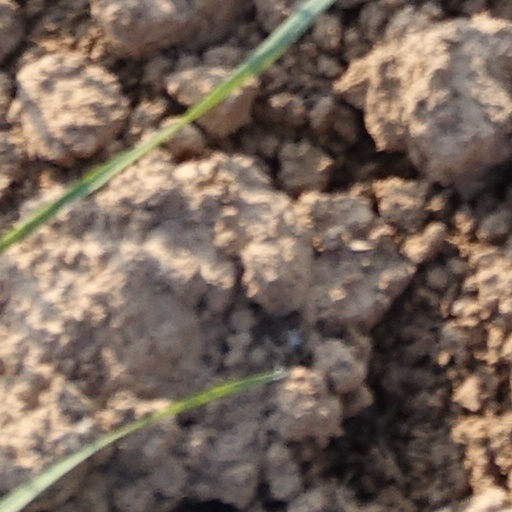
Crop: wheat